Drew Gasparini

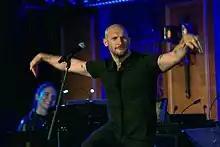
Drew Gasparini onstage at 54 Below in NYC. Nov. 1, 2021

Drew Gasparini (born April 20, 1986) is a songwriter and musical theatre composer/lyricist, best known for his work in musical theatre. Including writing songs for season 2 of "Smash", as well as the scores for the musicals "The Karate Kid", "", "It's Kind of a Funny Story", and more.